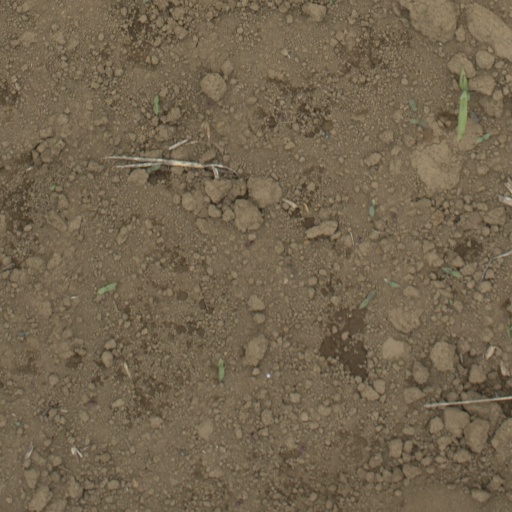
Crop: Jerusalem artichoke